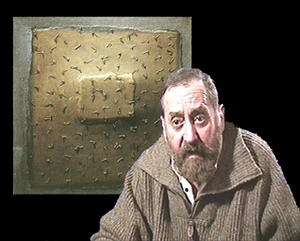
Portrait de Léopold Novoa
Leopold Novoa est un peintre et sculpteur espagnol né à Pontevedra le 17 décembre 1919, décédé à Nogent sur Marne le 23 février 2012.